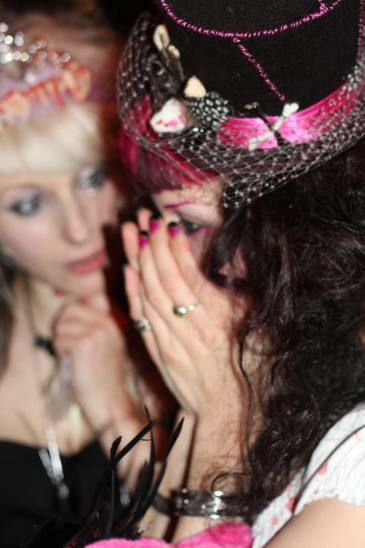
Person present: Yes